Tangail Textile Engineering College

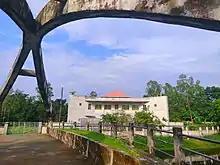
BTEC Girls Resident Hall, across bridge over canal

The campus is located approximately southwest of Kalihati, on the north side of the Joydebpur–Jamalpur Highway. The college grounds are split into two unequal parts by a north-south canal connected to the Jhinai River. Most buildings are on the larger, western, portion of the site.